Tochio, Niigata

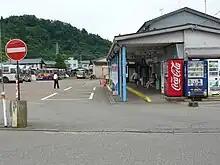
Echigo Kotsu Tochio Bus Terminal (Former Tochio Station)

Echigo Kotsu Tochio Line had been operated in the city until 1973.